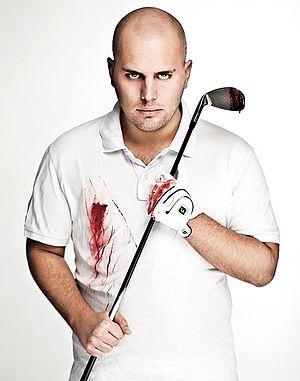
Favorite, de son vrai nom Christoph Alex, né le 18 février 1986 à Essen, en Rhénanie-du-Nord-Westphalie, est un rappeur allemand.